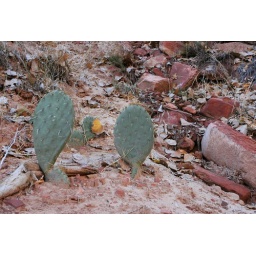
Cactus in red and green gamma